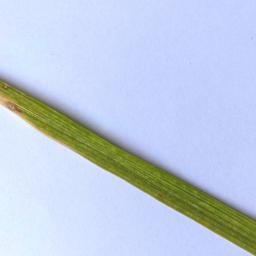
Label: Rice___Leaf_Blast